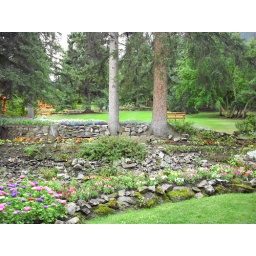
The flowers bright against the green